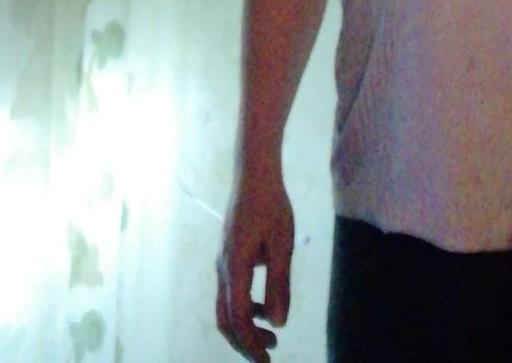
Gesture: no_gesture